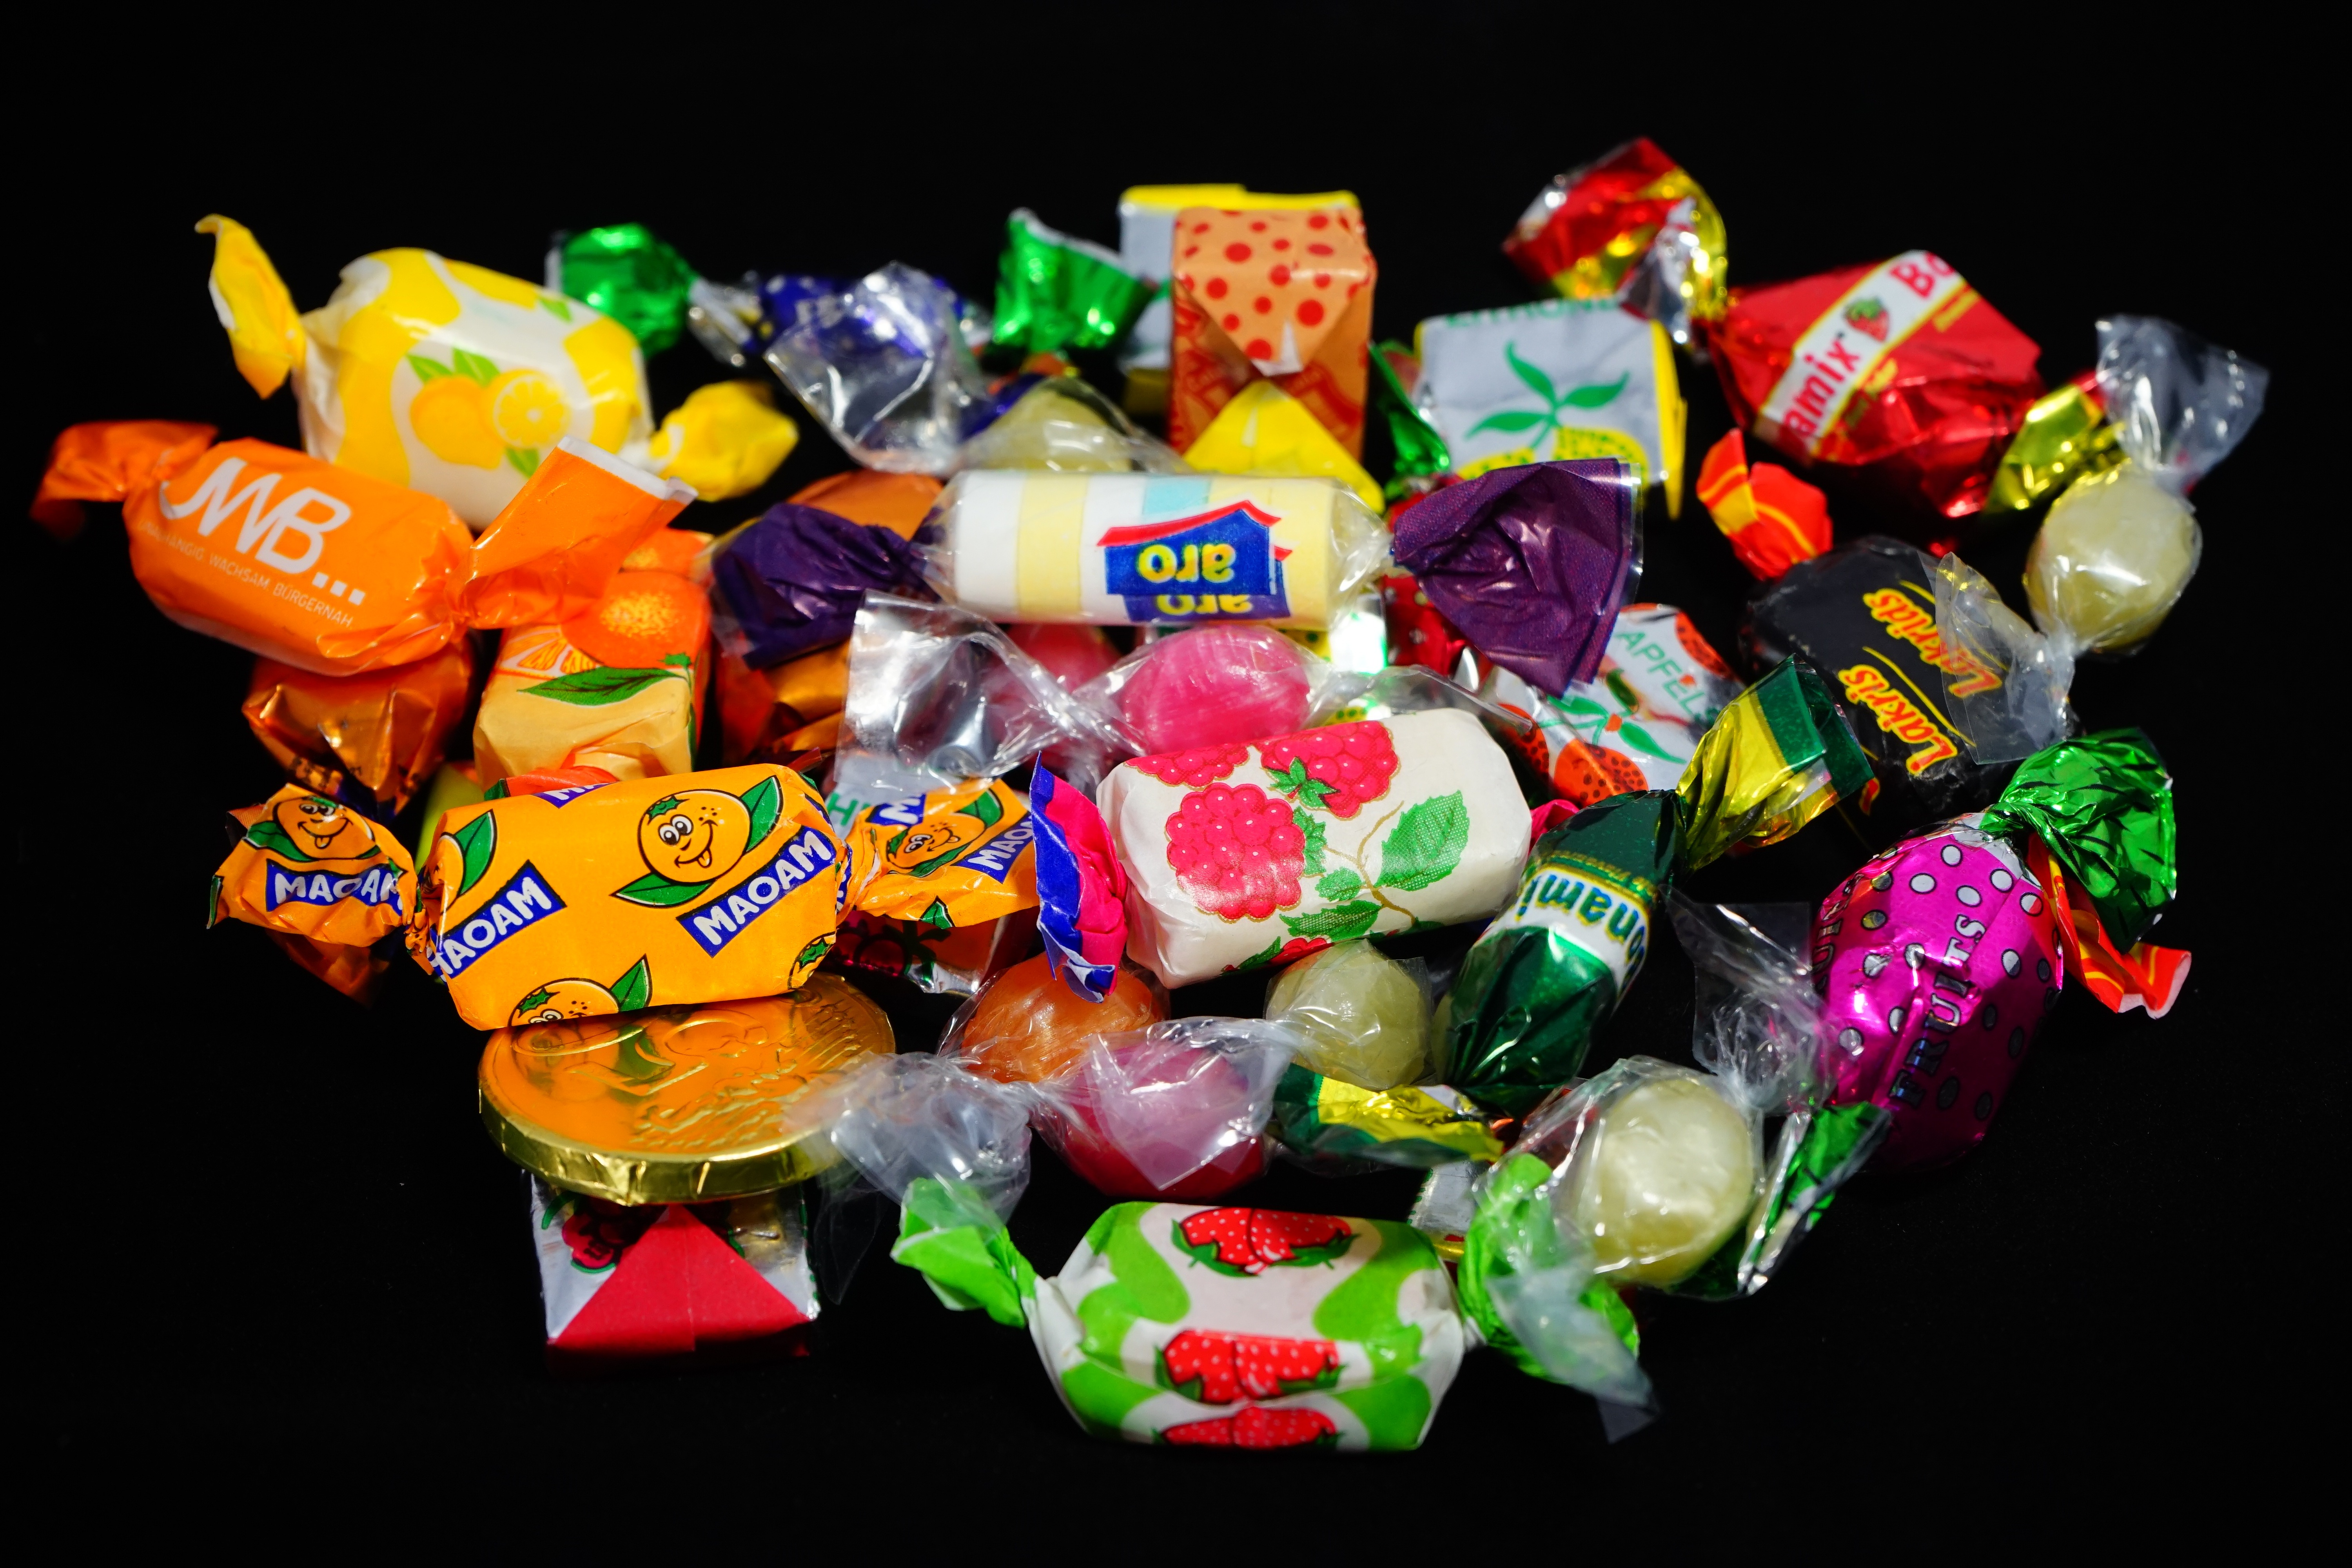
food, color, colorful, bead, dessert, toy, candy, mix, mixed, treat, confectionery, hand made sweets, sucking candies, chewy candy, gummi candy